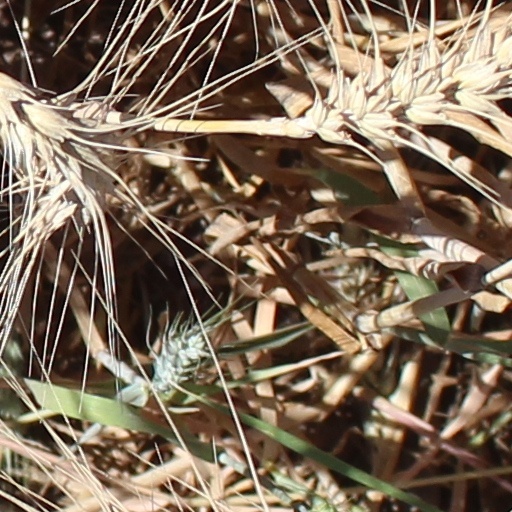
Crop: wheat